Claude Kogan

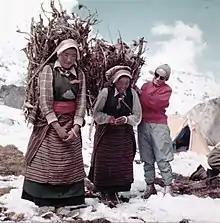
Kogan and two porters in Nepal in 1959

Kogan and van der Straten-Ponthoz and two Sherpa porters perished in an avalanche. Dorothea Gravina then took charge of the expedition.